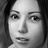
Emotion: neutral